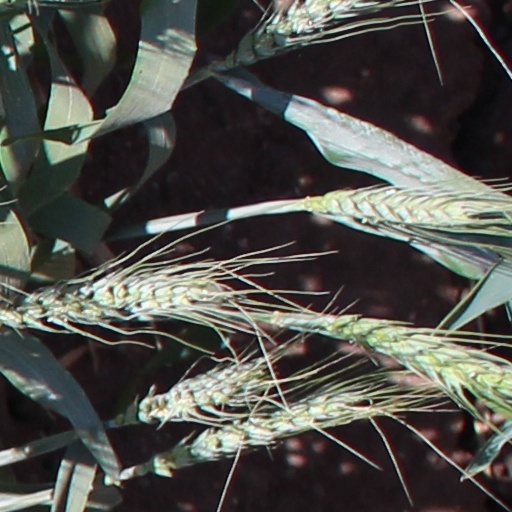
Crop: wheat